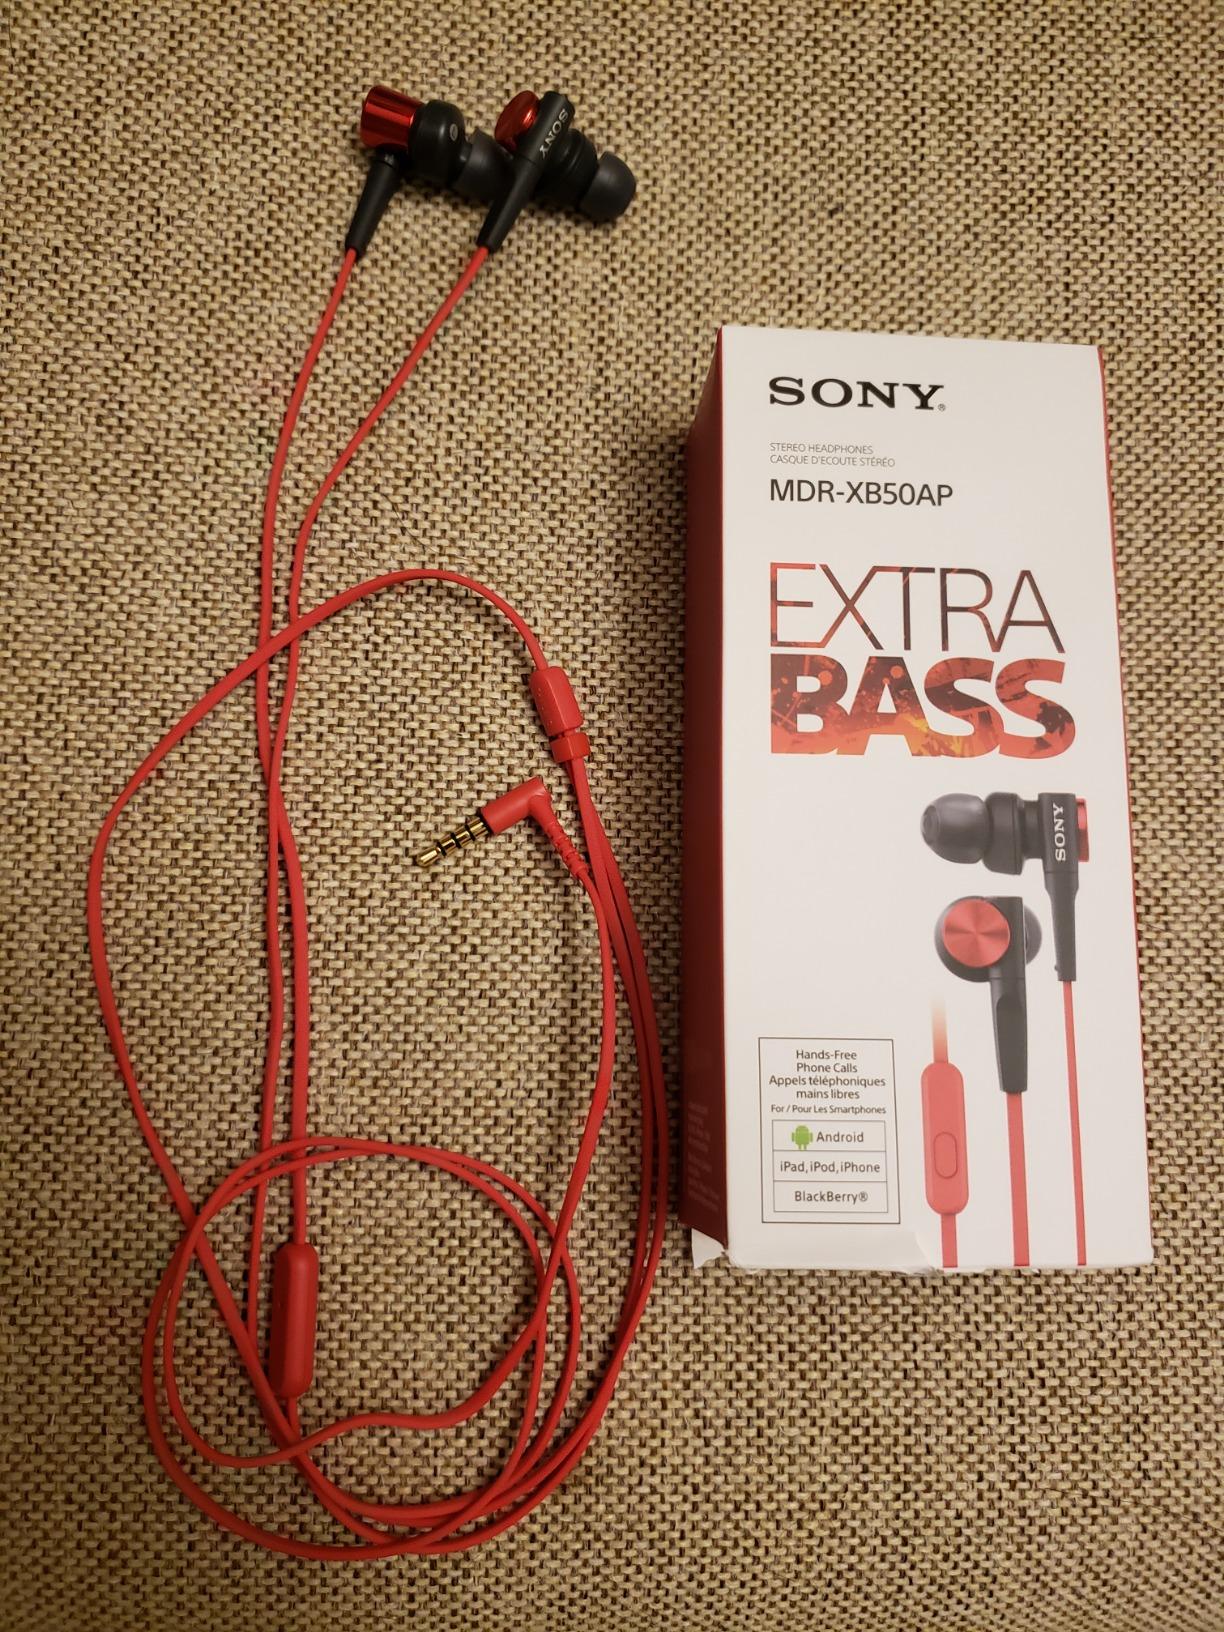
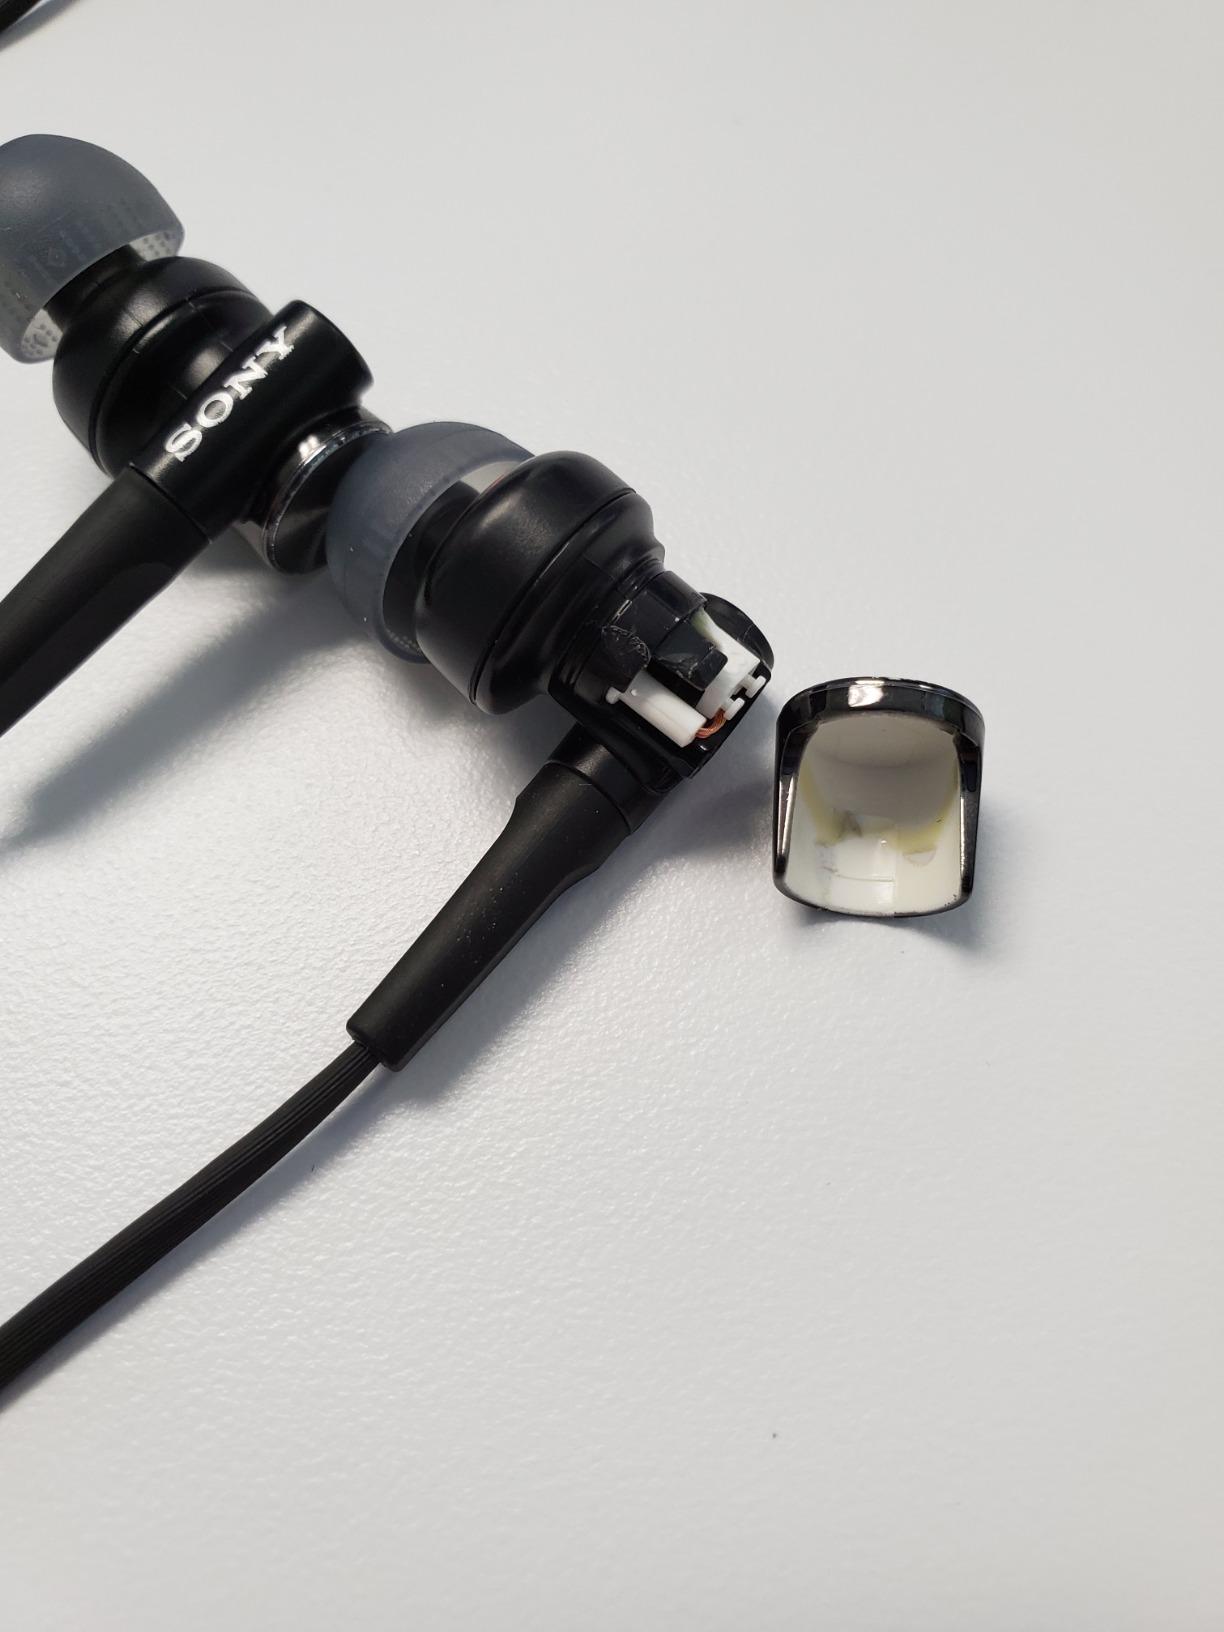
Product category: headphones
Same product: no